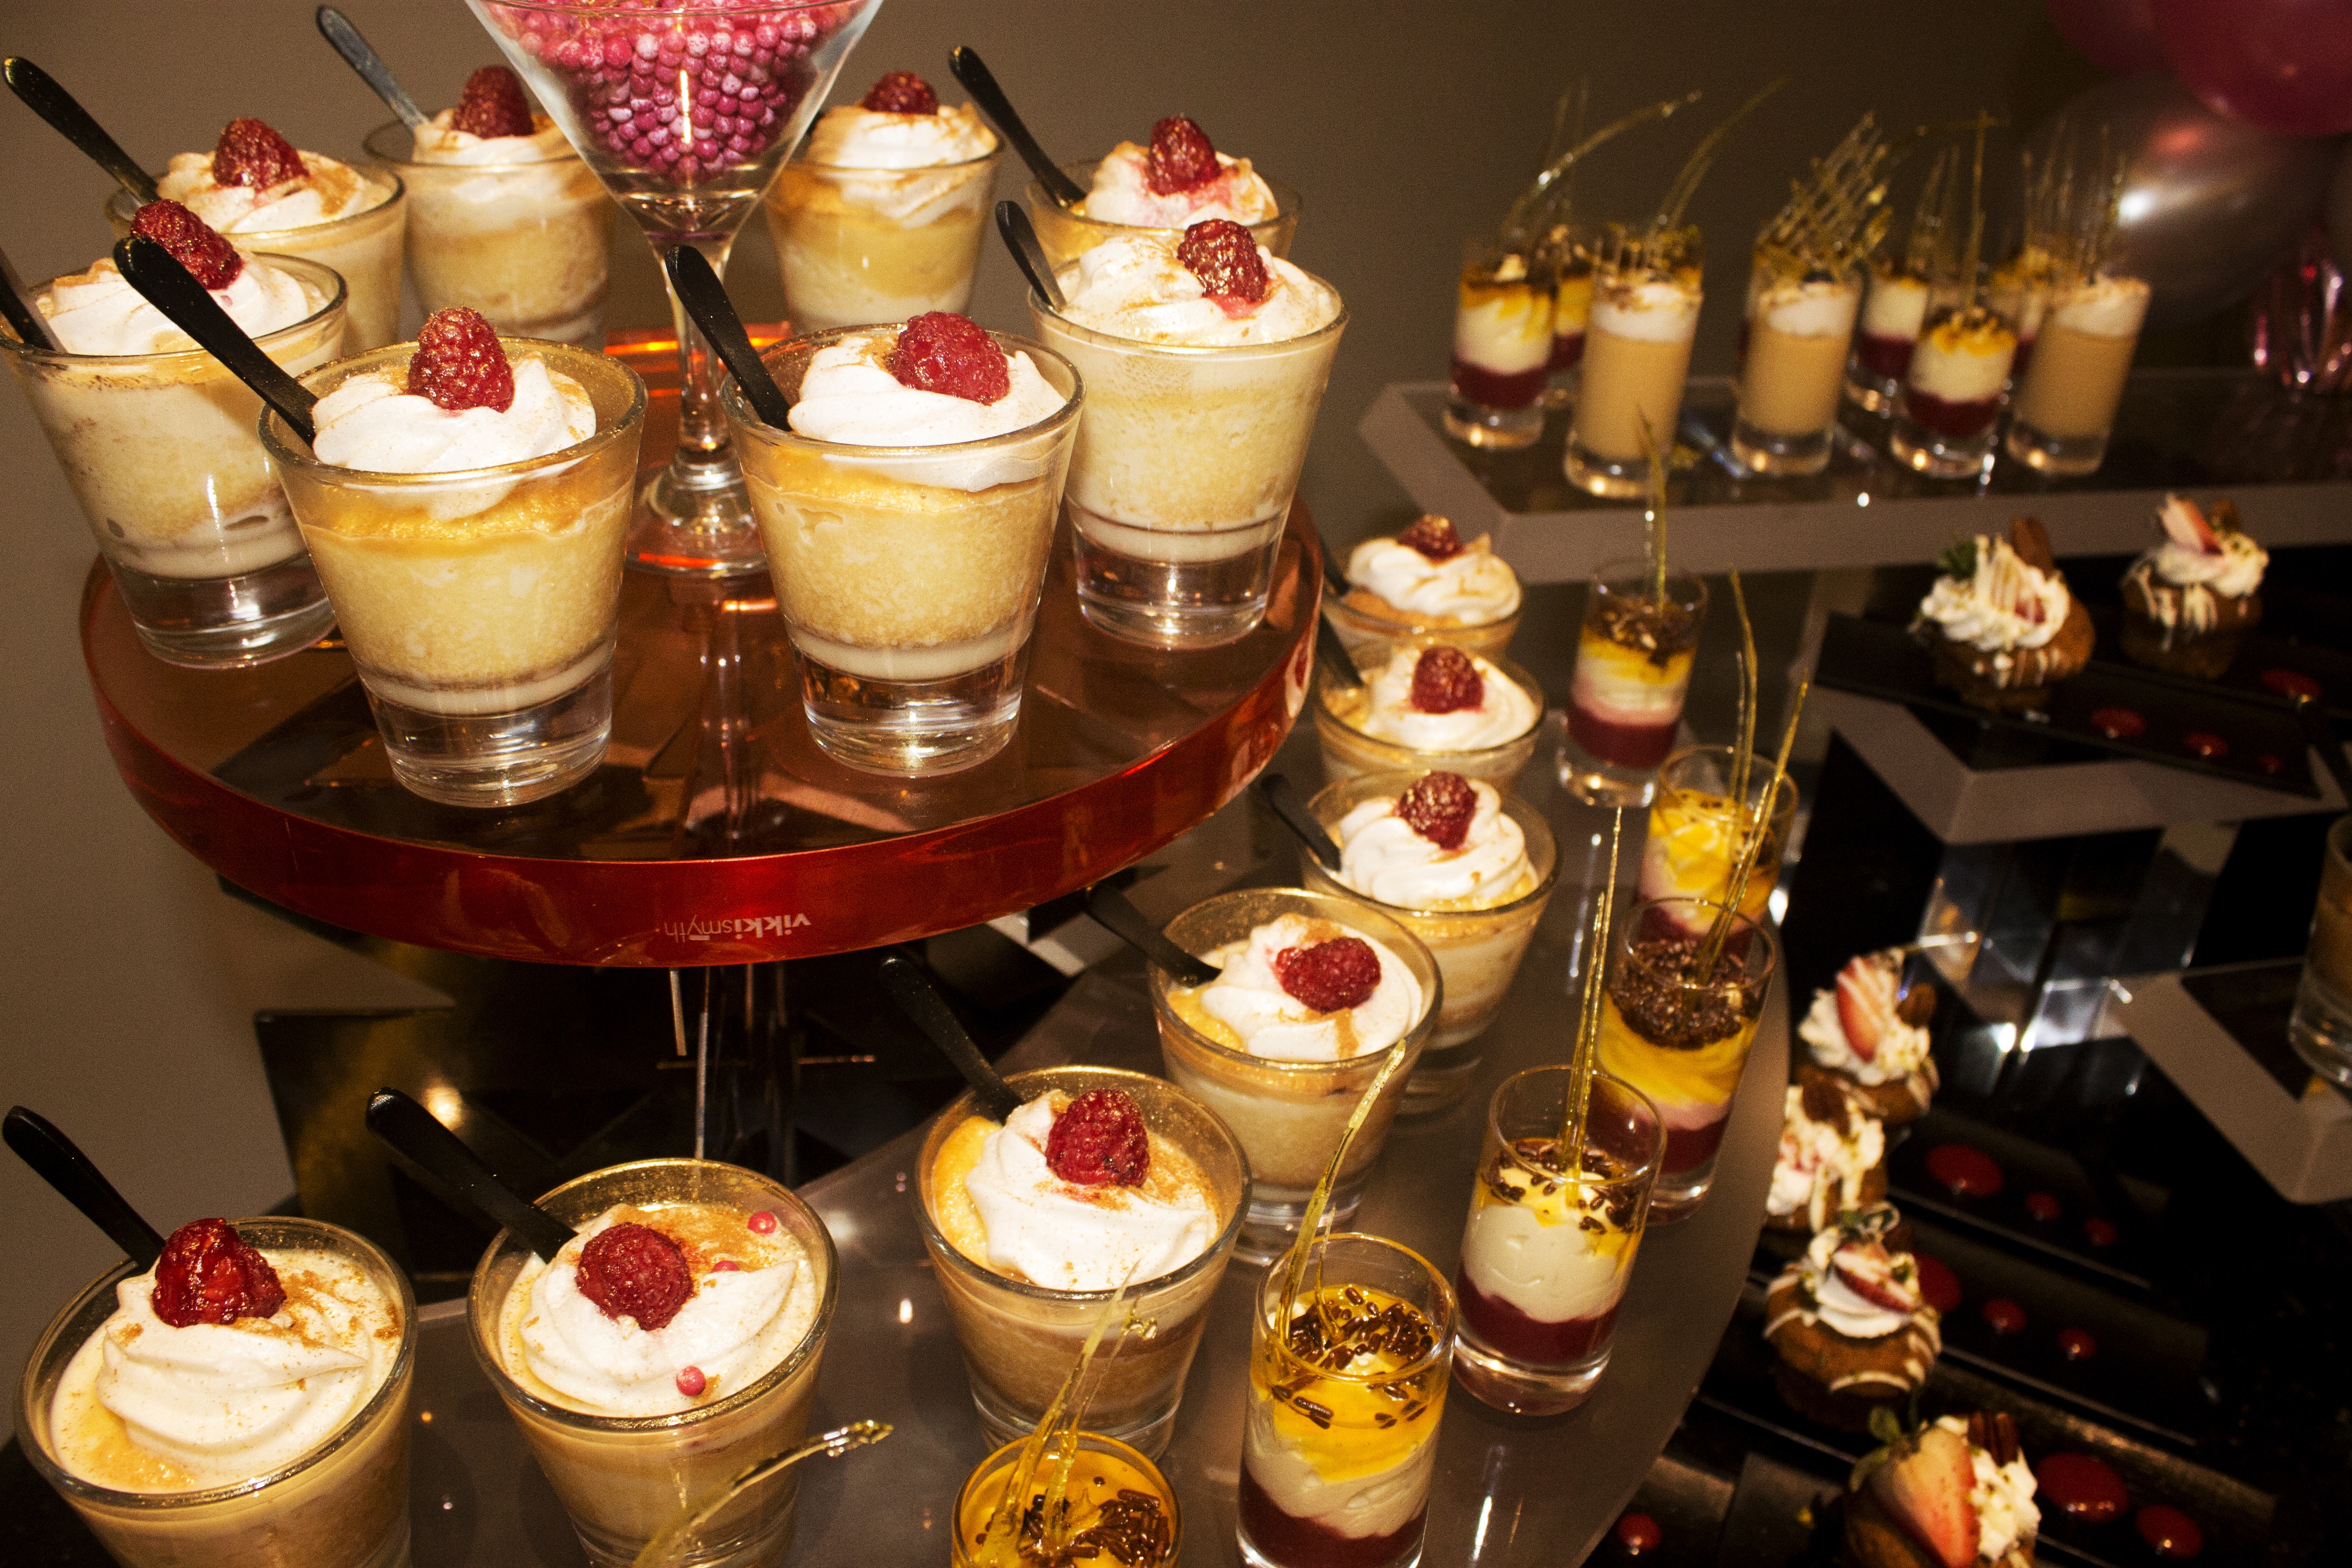
sweet, celebration, meal, food, drink, chocolate, cupcake, dessert, cream, delicious, pastry, buffet, desserts, creamy, brunch, delight